Adocus

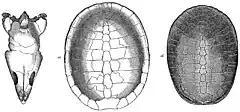
Skull and shell of "Glyptops ornatus", and shell of "Adocus beatus"

Species of the genus "Adocus" had flattened and smoothly contoured shells with horny sculptured plates. The shells could reach a length of at least for North American species, some species like "A. kohaku" had carapace length of . The largest species, "A. kirtlandius" had carapace reaching . These large freshwater turtles had an omnivorous diet. They lived from the Late Cretaceous to the Paleocene in North America, but in Asia, they were also present during the Oligocene.